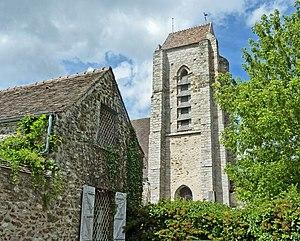
11è au 18è siècle This building is inscrit au titre des Monuments Historiques. It is indexed in the Base Mérimée, a database of architectural heritage maintained by the French Ministry of Culture,
Avrainville est une commune française située à trente-quatre kilomètres au sud-ouest de Paris dans le département de l'Essonne en région Île-de-France.
Cet article recense les monuments historiques de l'Essonne, en France.
L'église Sainte-Marie d'Avrainville est une église paroissiale catholique, dédiée à sainte Marie, située dans la commune française d' Avrainville et le département de l'Essonne.